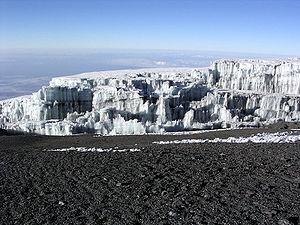
Le Kilimandjaro ou Kilimanjaro est une montagne située dans le Nord-Est de la Tanzanie et composée de trois volcans : le Shira à l'ouest, culminant à 3 962 mètres d'altitude, le Mawenzi à l'est, s'élevant à 5 149 mètres d'altitude, et le Kibo, le plus récent géologiquement, situé entre les deux autres et dont le pic Uhuru à 5 891,8 mètres d'altitude constitue le point culminant de l'Afrique. Outre cette caractéristique, le Kilimandjaro est connu pour sa calotte glaciaire sommitale en phase de retrait accéléré depuis le début du XXᵉ siècle et qui devrait disparaître totalement d'ici 2030 à 2050. La baisse des précipitations neigeuses qui en est responsable est souvent attribuée au réchauffement climatique mais la déforestation est également un facteur majeur. Ainsi, malgré la création du parc national en 1973 et alors même qu'elle joue un rôle essentiel dans la régulation bioclimatique du cycle de l'eau, la ceinture forestière continue à se resserrer.